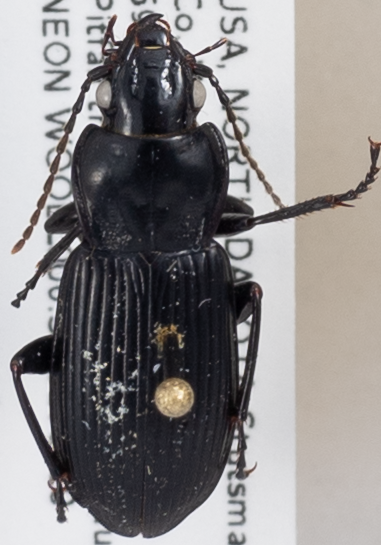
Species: Pterostichus melanarius melanarius
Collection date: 2019-09-10
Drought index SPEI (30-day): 1.93
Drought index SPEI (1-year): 1.466
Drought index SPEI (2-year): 0.878